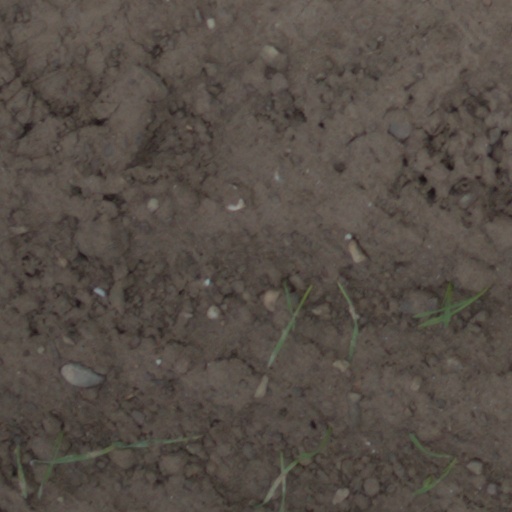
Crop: wheat